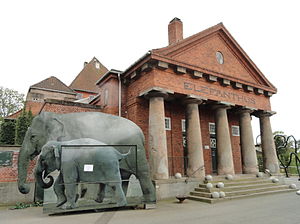
Elefanterne i København Zoo / København Zoos elefanthuse / Det gamle elefanthus
Det gamle elefanthus
Elefanterne i København Zoo er blandt havens mest kendte dyr. Haven har kontinuerligt haft elefanter siden de to første kom 1878. Så tidligt som 1907 fødtes den første danskfødte elefantunge, og den fjerde i Europa; siden er der født 15 elefantunger i Zoo.